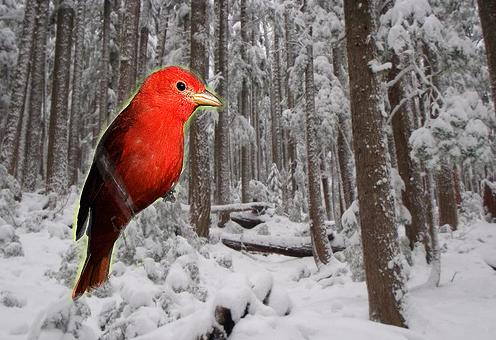
Bird species: Summer_Tanager
Bird type: landbird
Background: land